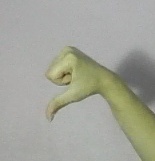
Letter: waw